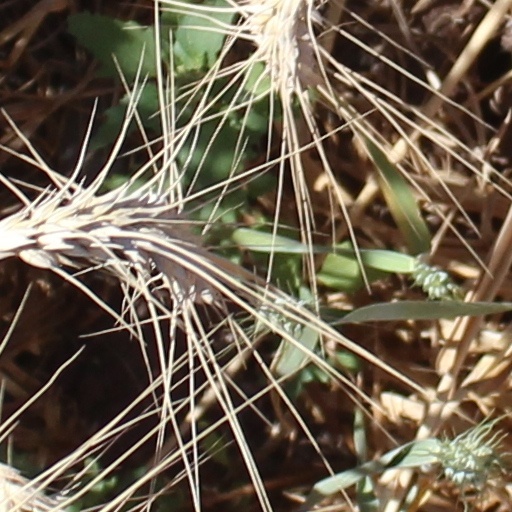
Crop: wheat